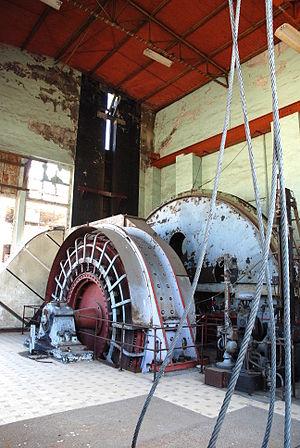
Le Charbonnage de Waterschei est l'un des sept centres miniers du bassin charbonnier campinois. La concession pour l'exploitation du charbon fut accordée le 1ᵉʳ août 1906, sous le nom André Dumont-sous-Asch, cette concession possède une superficie de 2950 hectares, étendue à 3080 hectares en 1912. Le capital de la société d'exploitation, la Société anonyme André Dumont-sous-Asch, plus tard réduite à Charbonnages André Dumont, est principalement entre les mains des entreprises belges et des industriels aisés. Le creusement des puits fut particulièrement difficile et dangereux en raison du caractère marécageux du sol. Ce n'est qu'en 1921 que la première veine exploitable fut atteinte, à une profondeur de 658 mètres, et exploitée de 1924 à 1987. L'exploitation est assurée par le puits nᵒ 1 et le puits nᵒ 2. Ces profondeurs entraîneront de nombreux problèmes d'aérage.